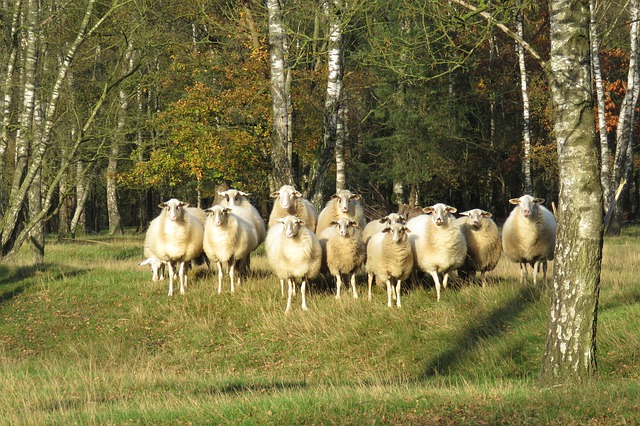
Label: sheep